Friedrich Ebert

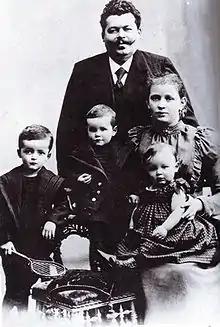
Ebert with his wife Louise and their children, from left to right: Friedrich, Georg and Heinrich (Christmas 1898)

Meanwhile, Ebert had run for a seat in the "Reichstag" (parliament of Germany) several times in constituencies where the SPD had no chance of winning: 1898 Vechta (Oldenburg), 1903 and 1906 Stade (Province of Hanover). However, in 1912, he was elected to the "Reichstag" for the constituency of Elberfeld-Barmen (today part of Wuppertal). This was the election that also made the SPD the strongest party in the "Reichstag" with 110 out of a total of 397 members, surpassing the Centre Party. On the death of August Bebel on 13 August 1913, Ebert was elected as joint party chairman at the convention in Jena on 20 September with 433 out of 473 votes. His co-chairman was Hugo Haase.